Statistics of the COVID-19 pandemic in Portugal

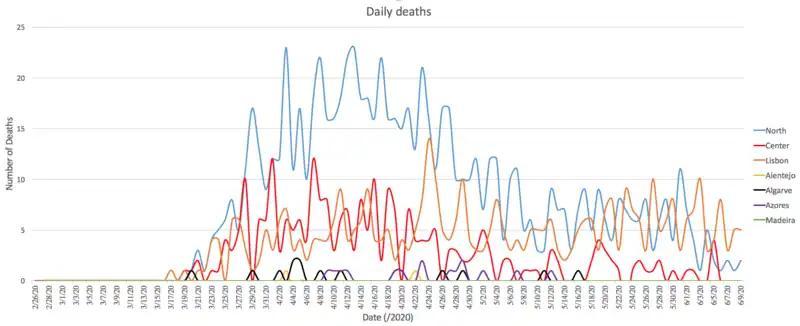
Daily deaths from COVID-19 per region in Portugal. The lines are smoothed for better visualisation and are coloured according to each region of Portugal. The negative values are not shown here for better visualisation.

The following graph presents the total number of COVID-19 cases per day for the municipalities of Portugal with more than 1000 confirmed cases (updated on 30 May), according to the Data Science for Social Good Portugal.